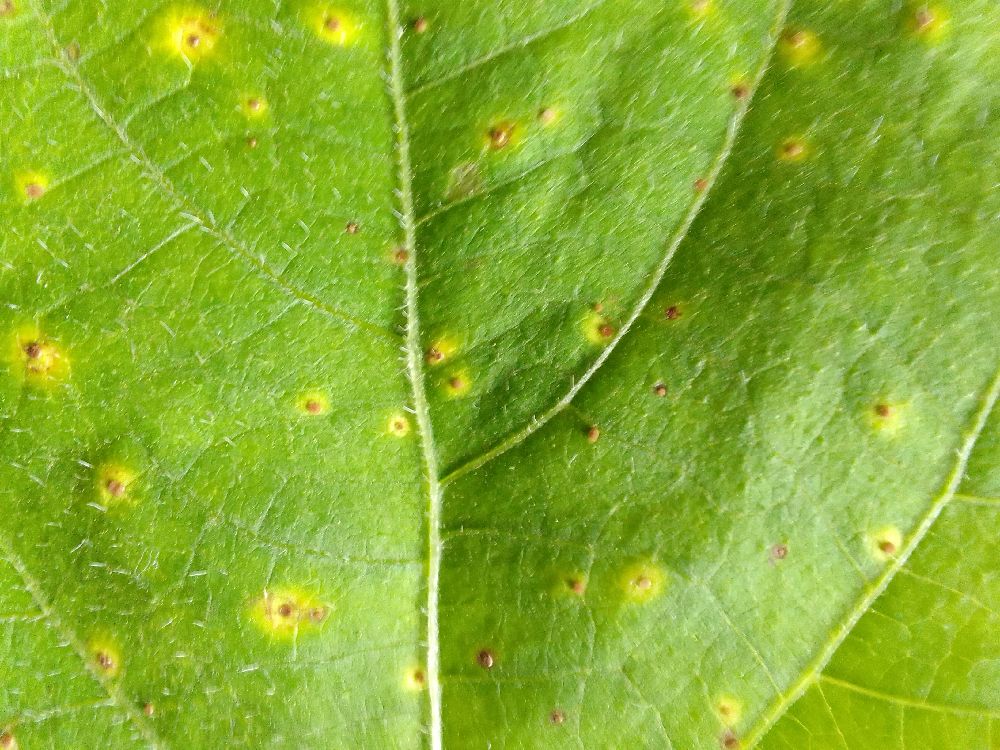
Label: rust